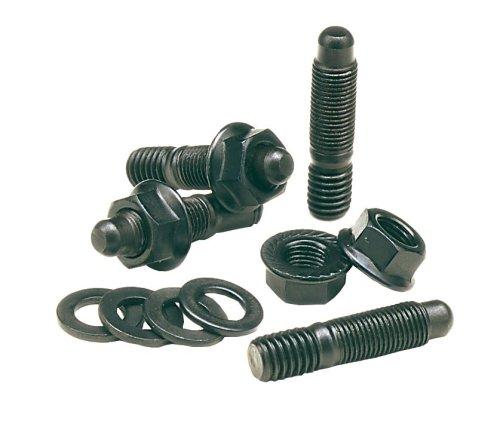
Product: ARP 2084301 Head Stud Kit
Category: Toys & Games | Arts & Crafts | Craft Kits
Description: -Used to bolt the cylinder head to the engine block.
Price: $113.74
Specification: ASIN:B000CFS29O|ShippingWeight:2.65pounds(Viewshippingratesandpolicies)|DateFirstAvailable:November23,2005